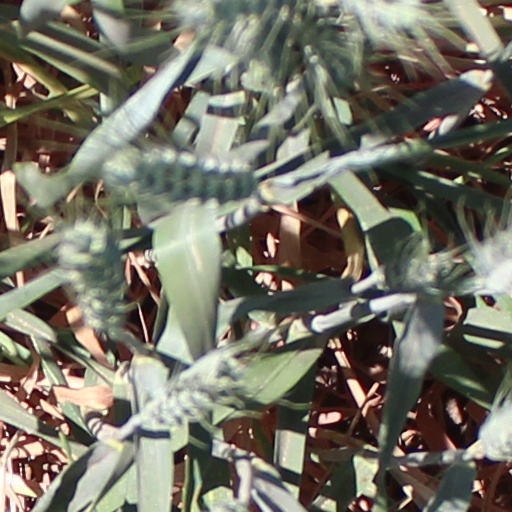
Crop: wheat